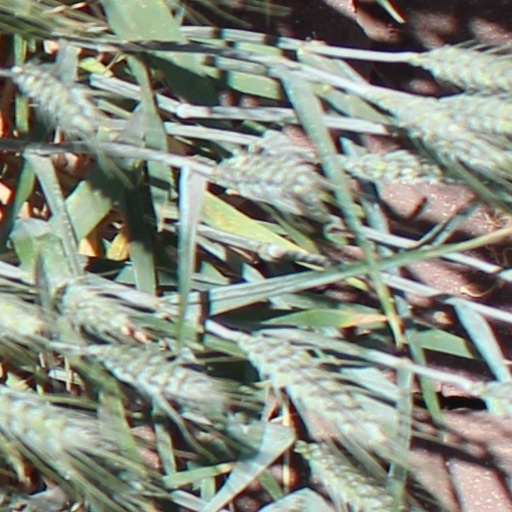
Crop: wheat